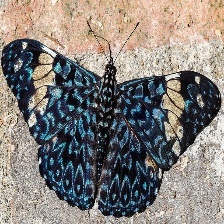
Species: RED CRACKER